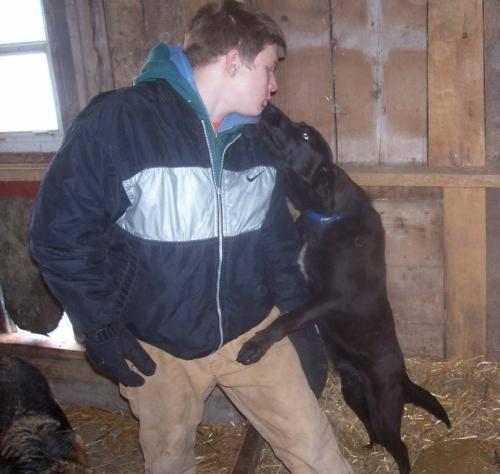
dog